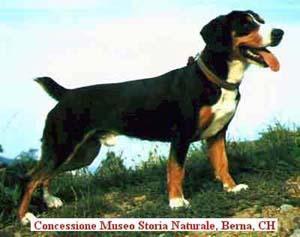
EntleBucher